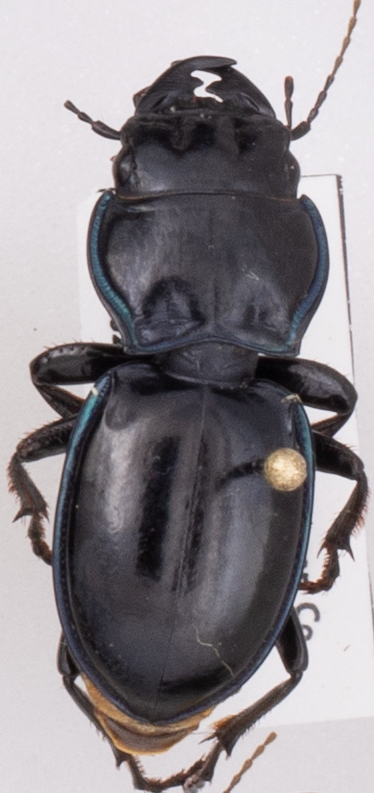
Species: Pasimachus elongatus
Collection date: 2022-06-29
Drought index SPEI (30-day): -0.71
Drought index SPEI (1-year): -2.09
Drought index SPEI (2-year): -2.09